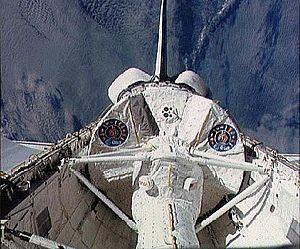
Spacelab est un laboratoire spatial modulaire utilisé durant certaines des missions de la navette spatiale américaine pour réaliser des missions de microgravité ou faire fonctionner des instruments dans le vide. Il comprend plusieurs types de composants qui étaient installés dans la soute cargo de la navette spatiale. Le principal composant est un module pressurisé qui permettait aux astronautes scientifiques de mener des expériences. Spacelab a constitué la contribution européenne au programme de la navette spatiale. Des composants du laboratoire ont fait partie de plus de 25 missions entre 1981 et 2000.